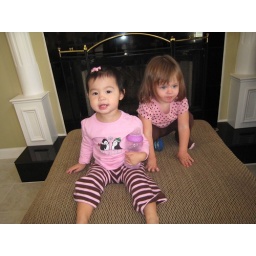
this ottoman is the best seat in the house